Jun Mitsui

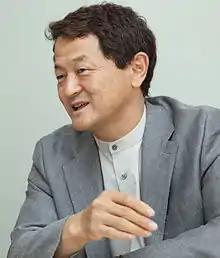
Jun Mitsui (2010)

Jun Mitsui (born 1955 in Iwakuni, Yamaguchi, Japan) is a Japanese architect known for designing high-rise buildings and high-end retail buildings in Japan and other countries.